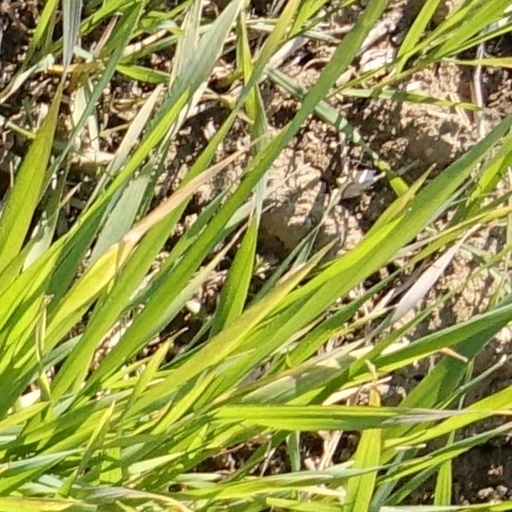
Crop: wheat